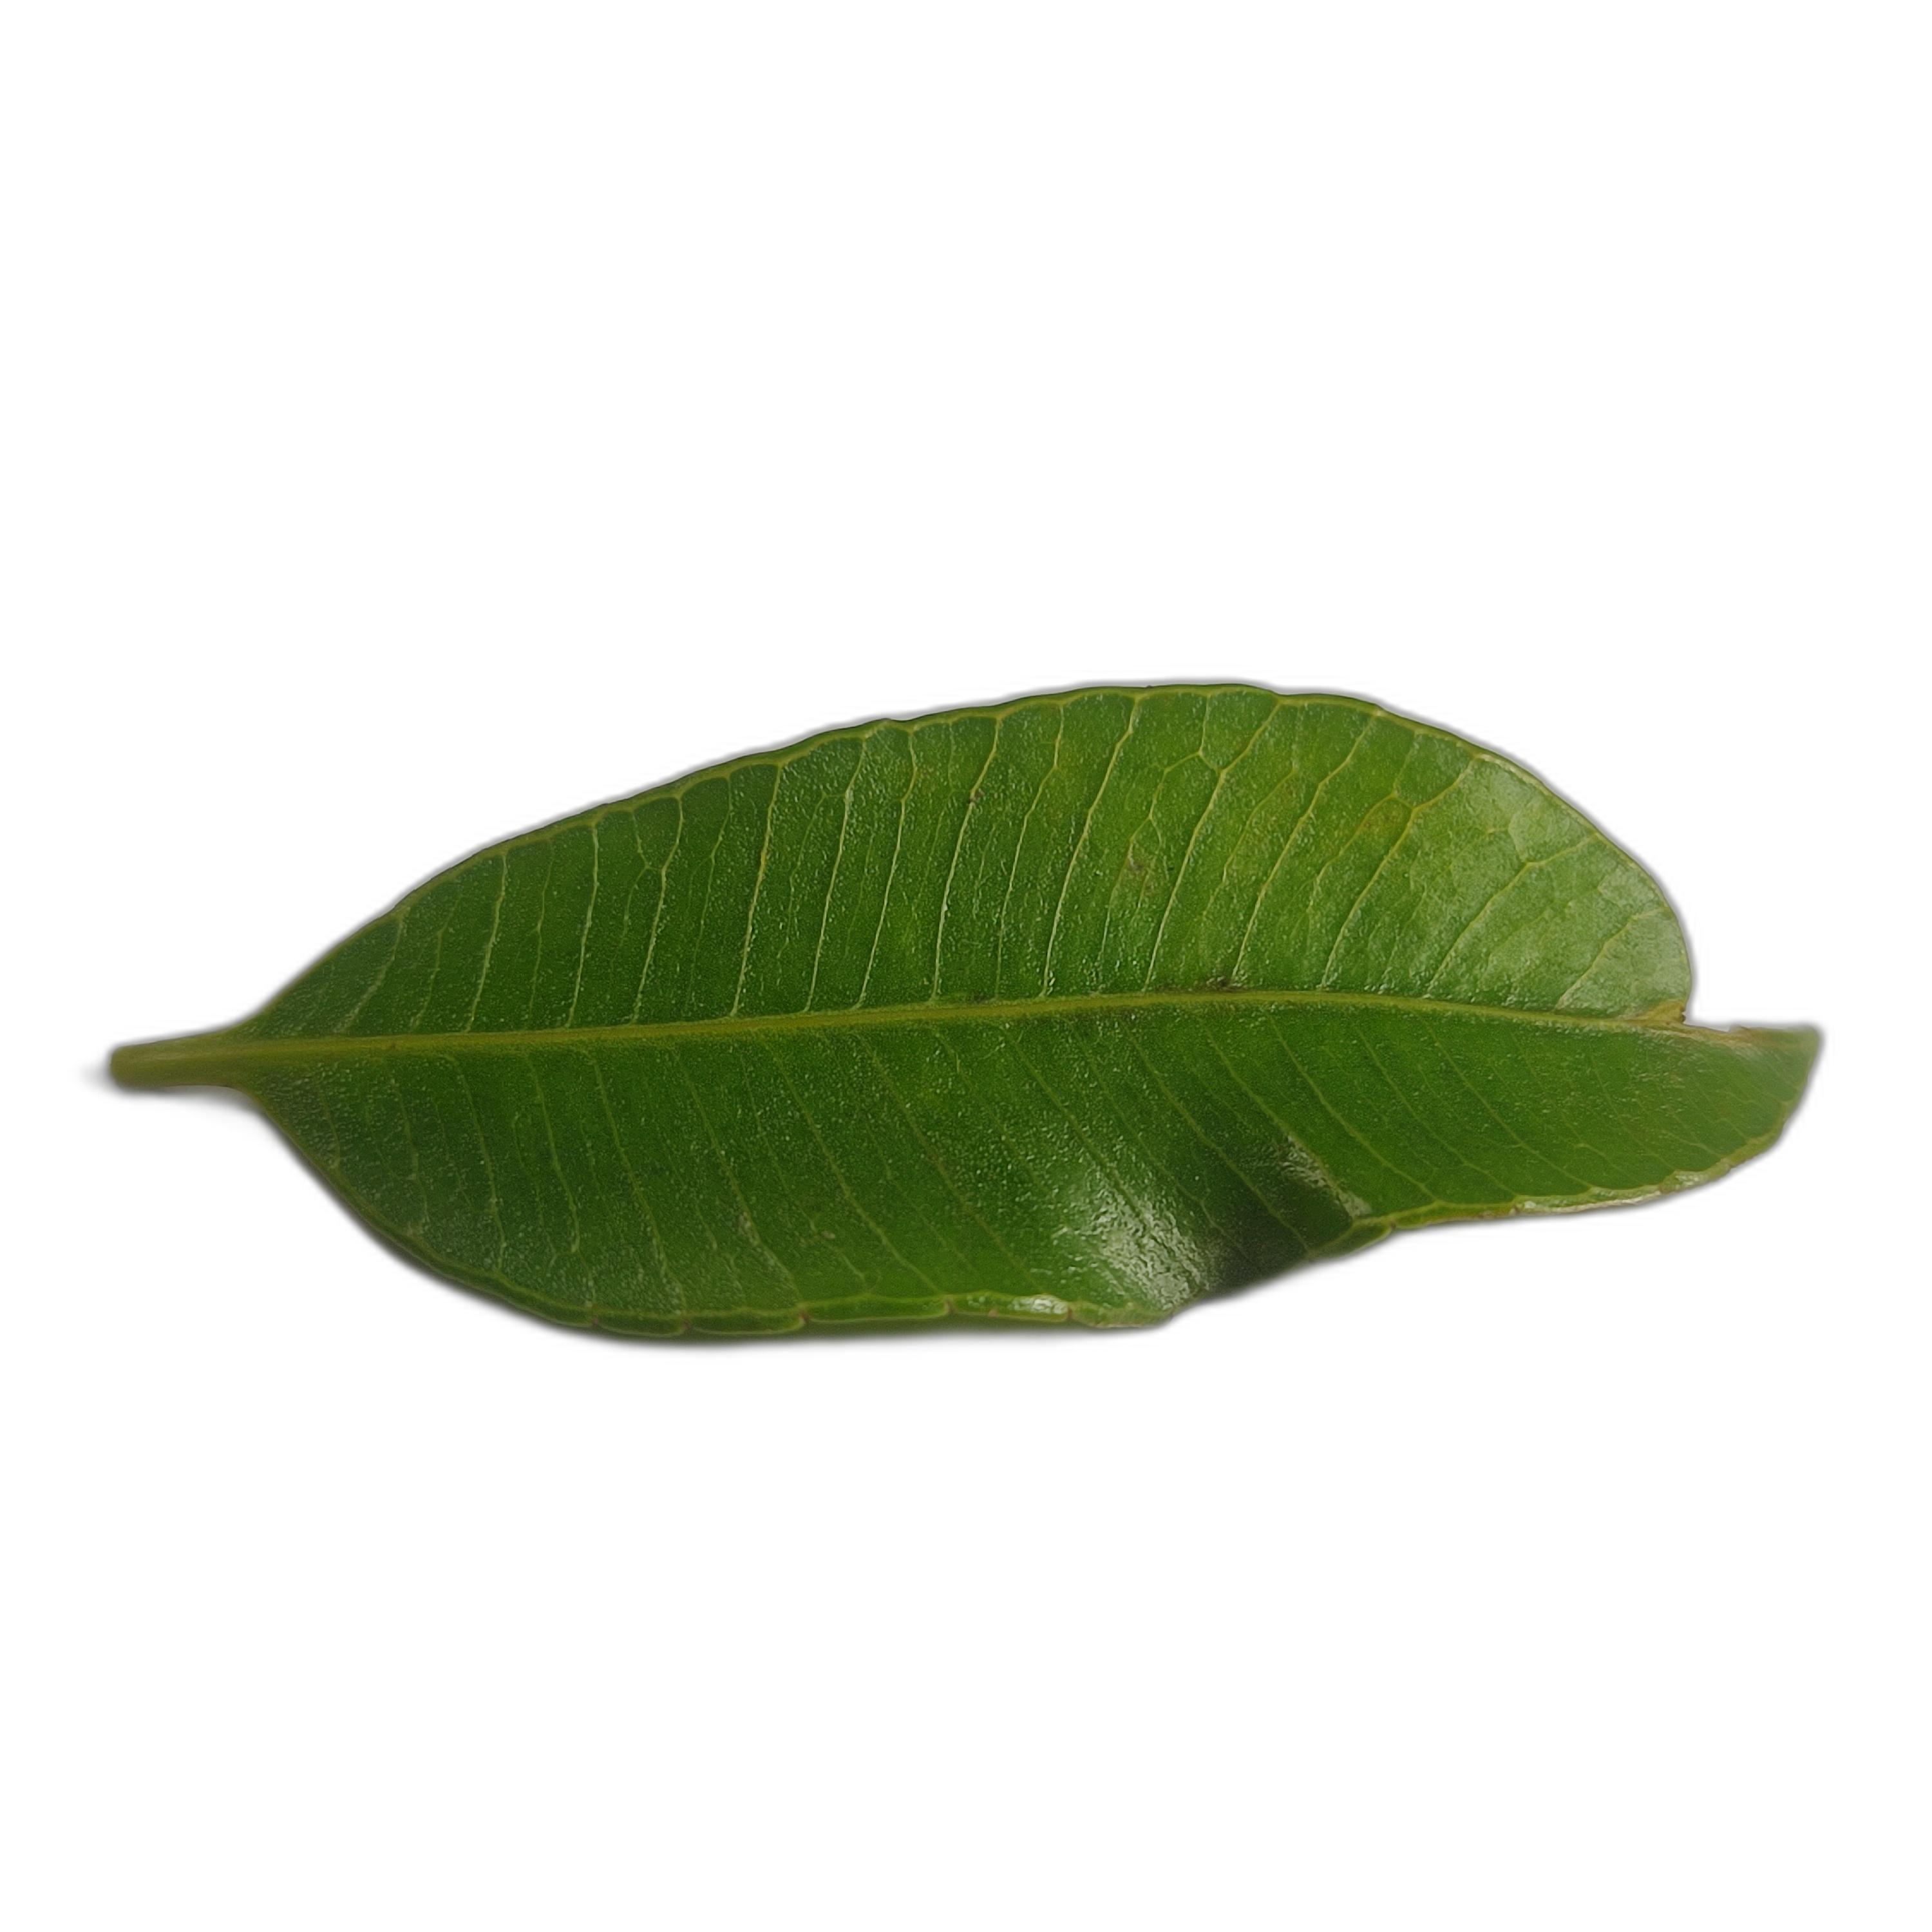
Label: healthy